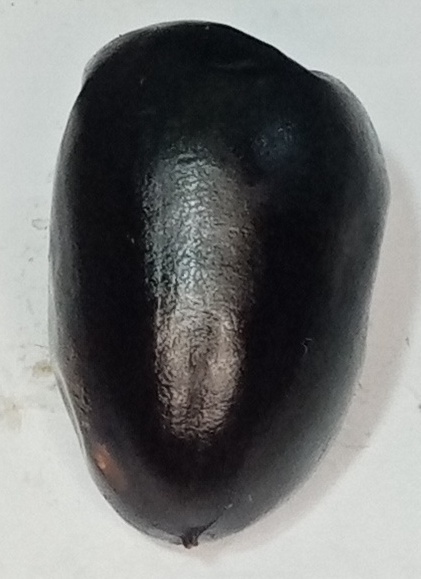
Variety: kupro
Size: large
Grade: grade-1